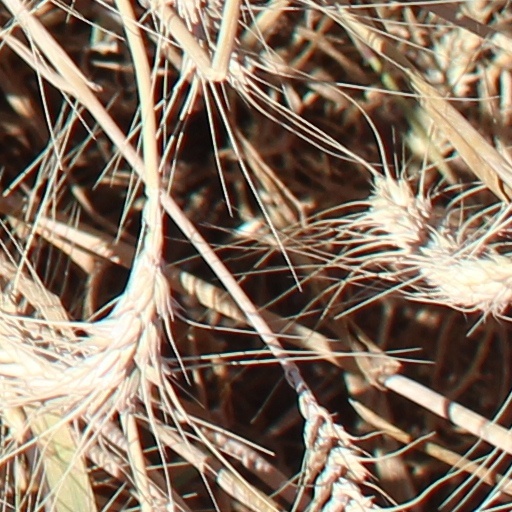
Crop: wheat